Byåsen Church

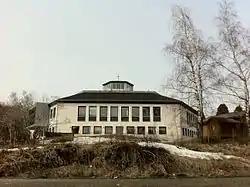
View of the church

Byåsen Church (historically "Hallset Church") is a parish church of the Church of Norway in Trondheim Municipality in Trøndelag county, Norway. It is located in the Byåsen neighborhood in the city of Trondheim. It is the church for the Byåsen parish which is part of the Heimdal og Byåsen prosti (deanery) in the Diocese of Nidaros. The modern, concrete church was built in a hexagonal design in 1974 using plans drawn up by the architects Johan Arnstad and Ottar Heggenhougen. The church seats about 525 people.